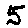
Label: 5